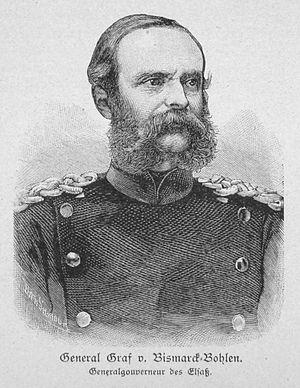
Le comte Friedrich Alexander von Bismarck-Bohlen ou Frédéric-Alexandre de Bismarck-Bohlen est un général prussien de cavalerie et un homme politique allemand.